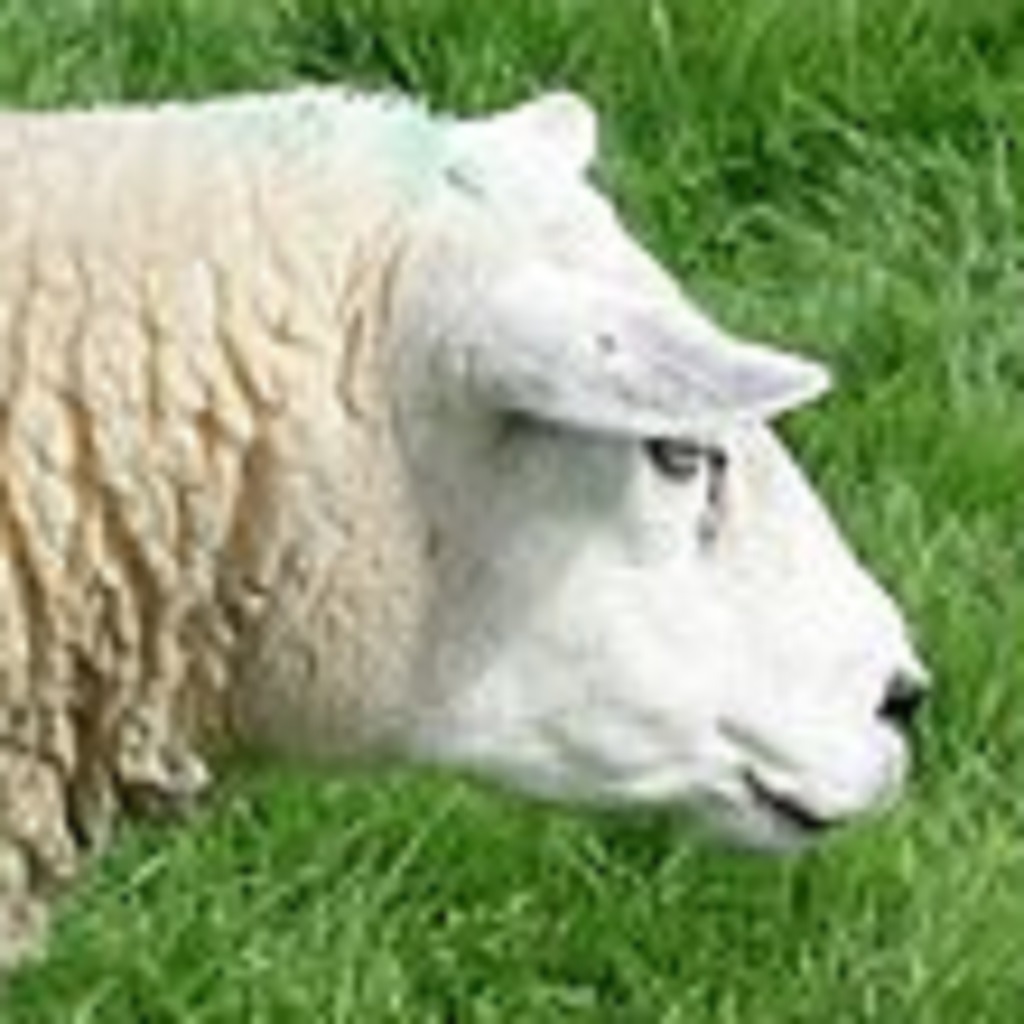
Label: no pain